Spring and Autumn Landscapes

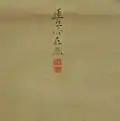
Hara Zaishō's seal and signature

Zaishō’s career spanned the late Edo (1603-1867) and early Meiji (1868-1912) periods, a time of great change within Japan as a result of its 1854 opening to the West. The Hara School was aligned with the Maruyama School of painters, a movement founded in the late 18th century associated with western-influenced tendencies such as objective realism, unified perspective, shading and contouring.